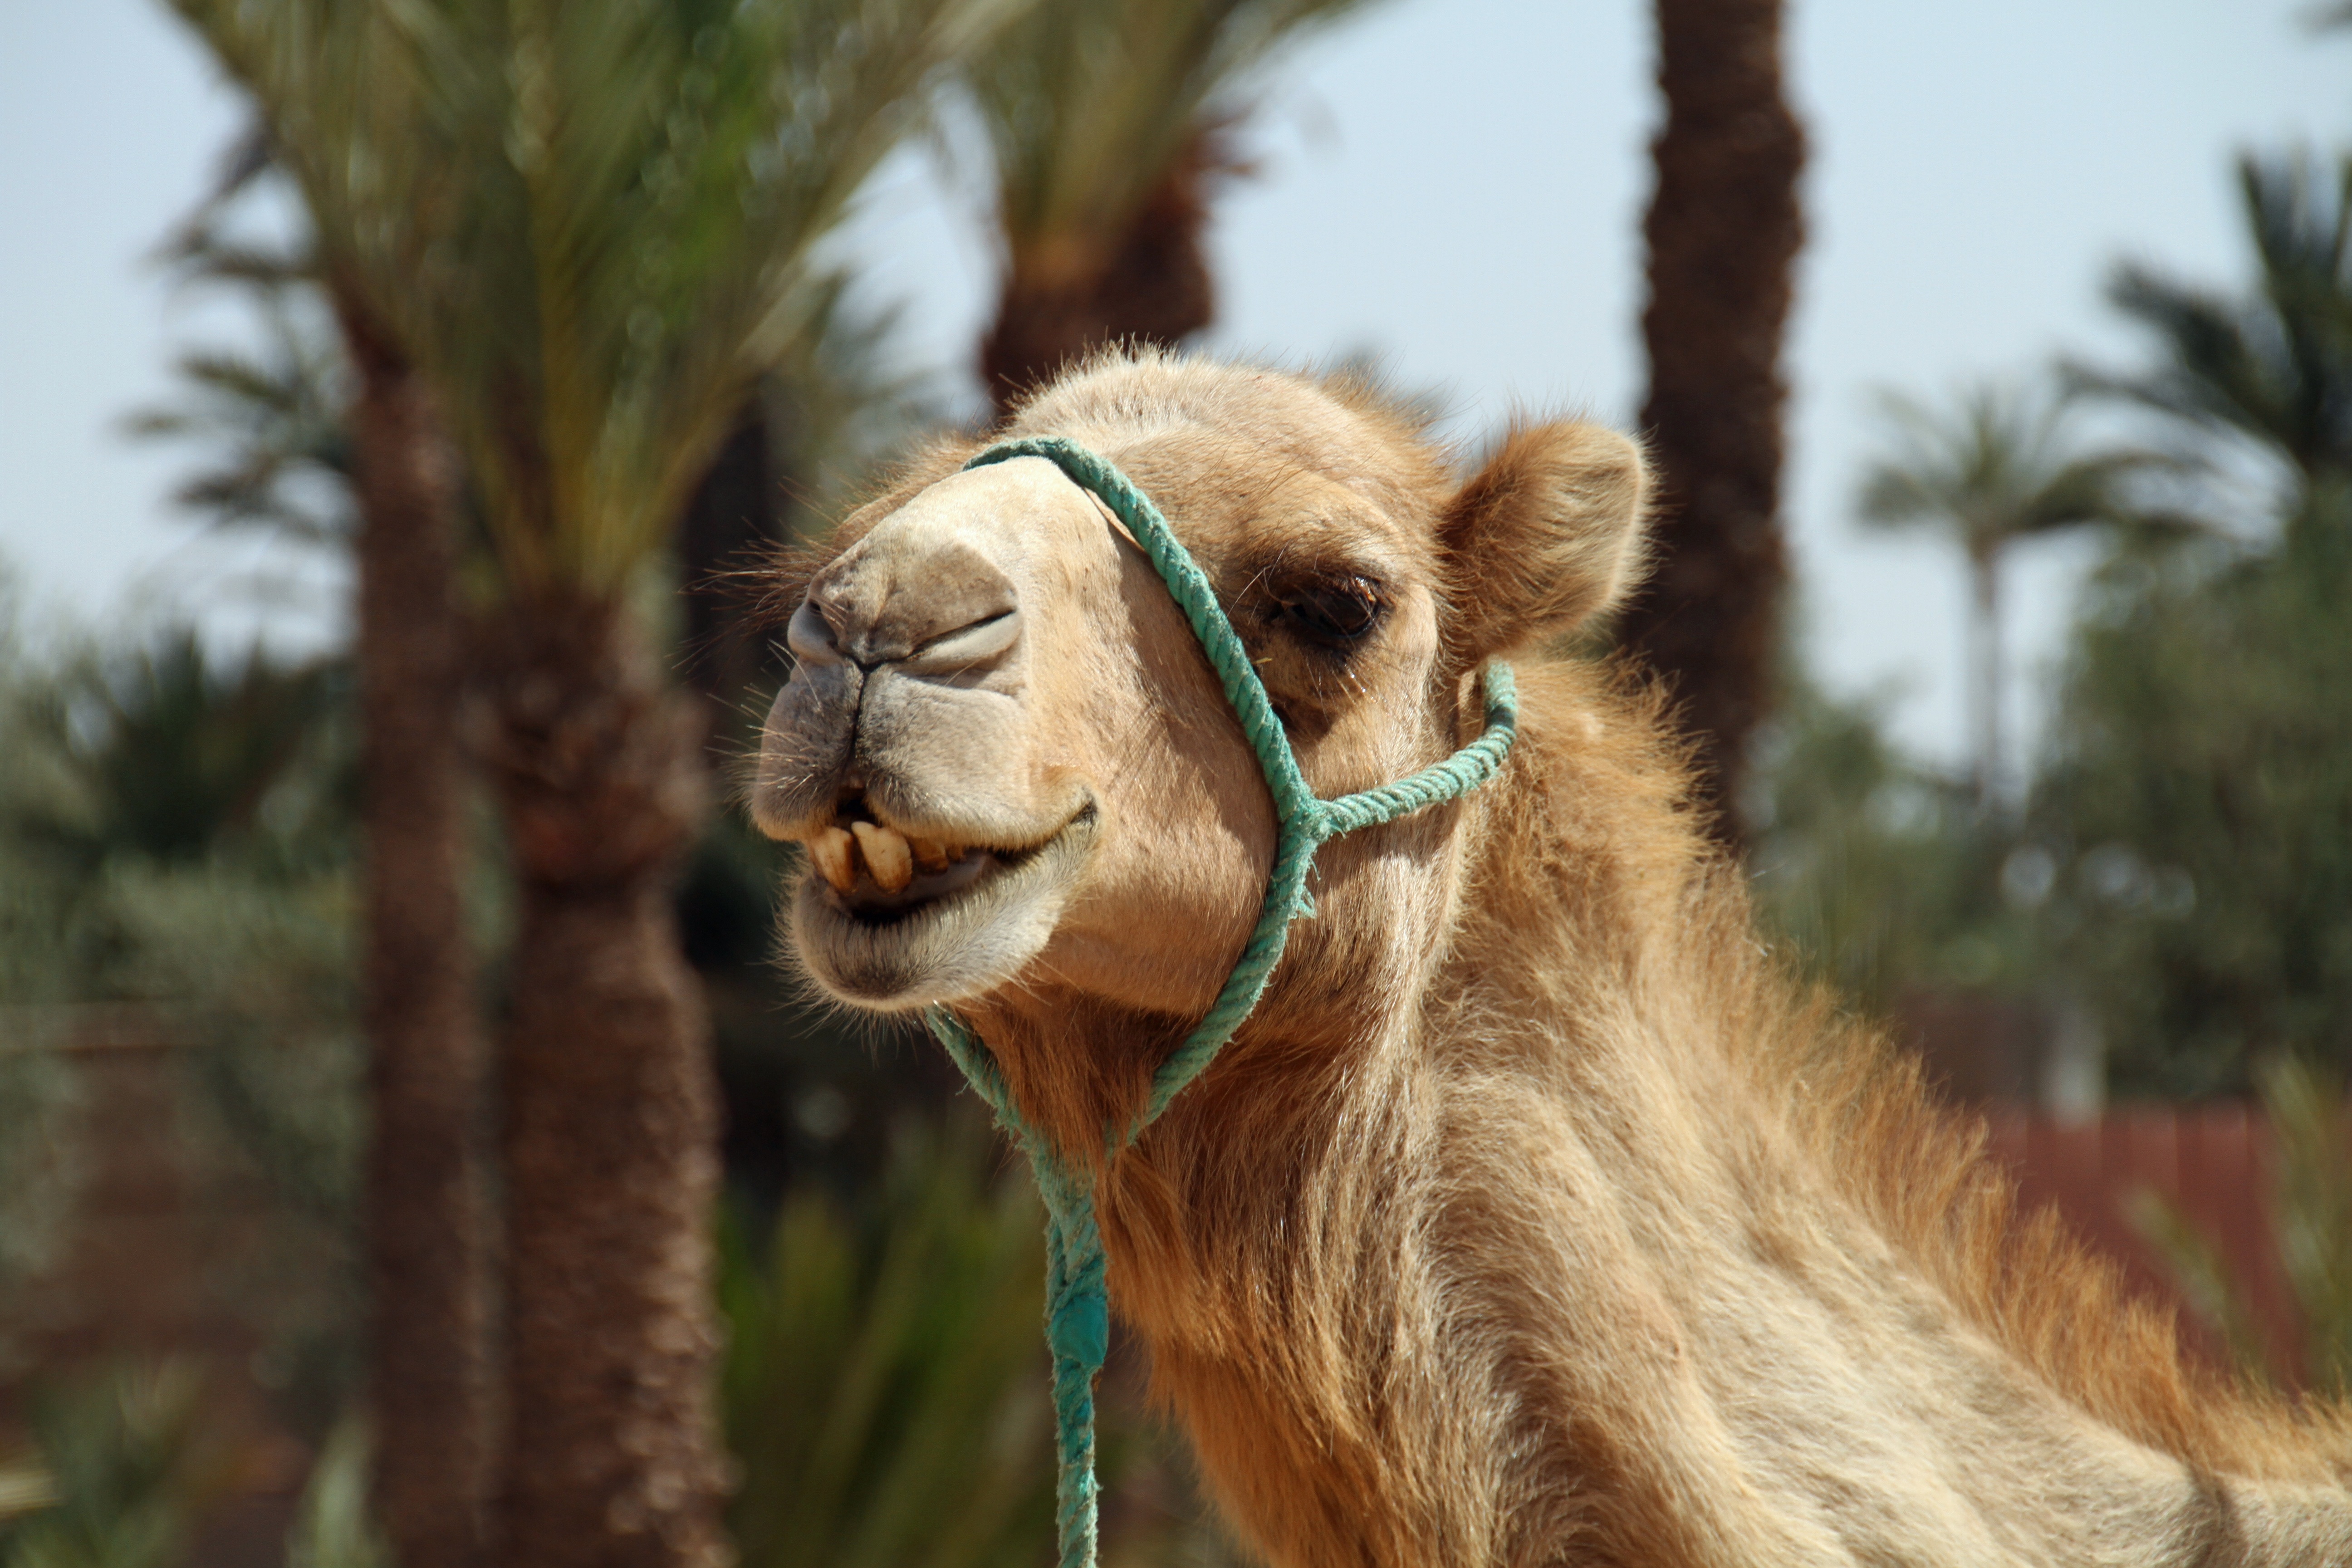
desert, dune, animal, wildlife, zoo, camel, mammal, mane, fauna, lion, vertebrate, morocco, safari, sahara, camel like mammal, arabian camel